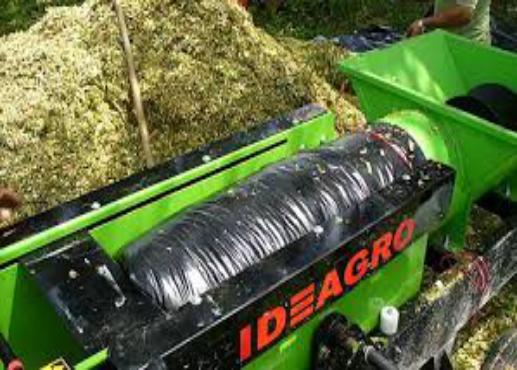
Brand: ideagro
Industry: Transportation